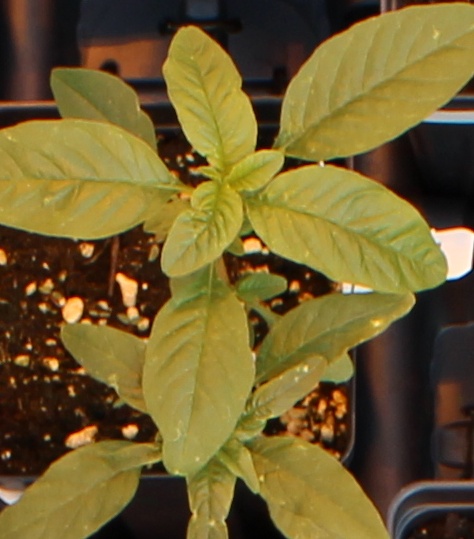
Label: Waterhemp